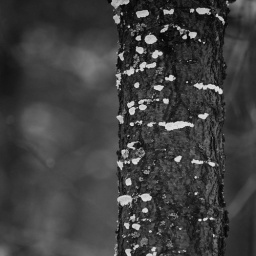
A tree trunk in Edmonton's river valley